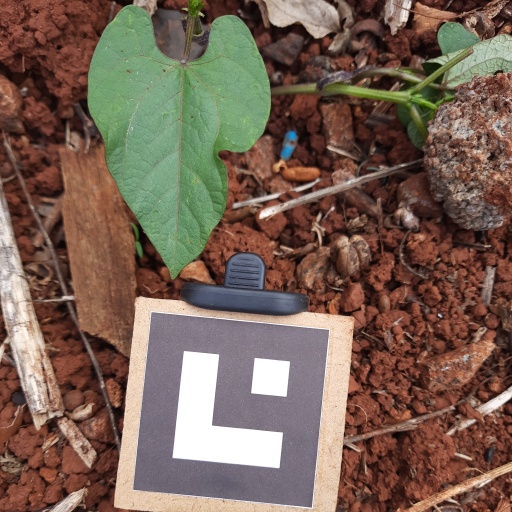
Observations: wavy surface, no eating holes, with soild dust, under shade